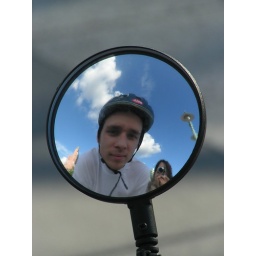
E taking photo of her husband in his bike mirror